Robert W. Hartsock

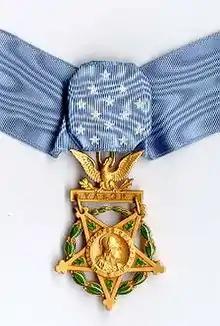
Army Medal of Honor

Robert Willard Hartsock (January 24, 1945 – February 23, 1969) was a United States Army soldier and a recipient of the United States military's highest decoration—the Medal of Honor—for his actions in the Vietnam War.